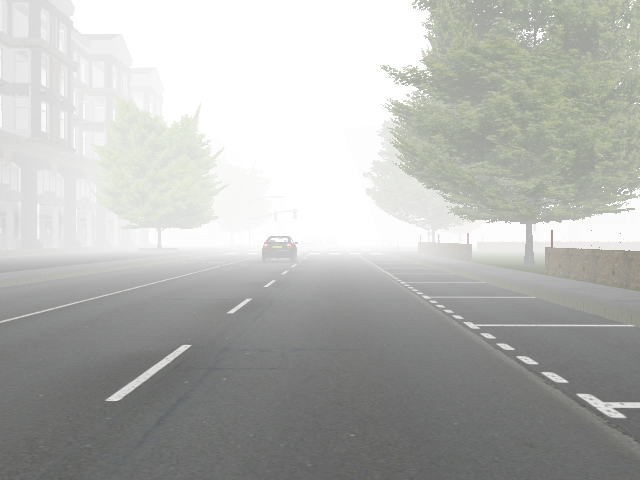
Weather: foggy or hazy